2024 Sport Clips Haircuts VFW 200

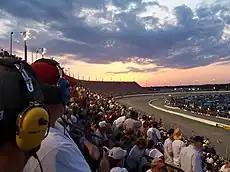
Darlington Raceway, the circuit where the race was held.

Darlington Raceway is a race track built for NASCAR racing located near Darlington, South Carolina. It is nicknamed "The Lady in Black" and "The Track Too Tough to Tame" by many NASCAR fans and drivers and advertised as "A NASCAR Tradition." It is of a unique, somewhat egg-shaped design, an oval with the ends of very different configurations, a condition which supposedly arose from the proximity of one end of the track to a minnow pond the owner refused to relocate. This situation makes it very challenging for the crews to set up their cars' handling in a way that is effective at both ends.